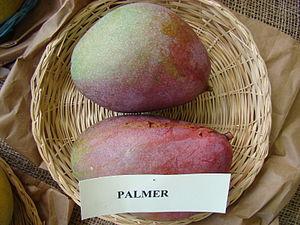
La Mangue Palmer est une variété de mangue originaire du Sud de la Floride. Le plant d'origine provient d'une plantation aux alentours de l'année 1925 dans la propriété de Victor Mell, à Miami. Une analyse réalisée en 2005 laisse supposer qu'il s'agit d'un descendent de la mangue Haden.